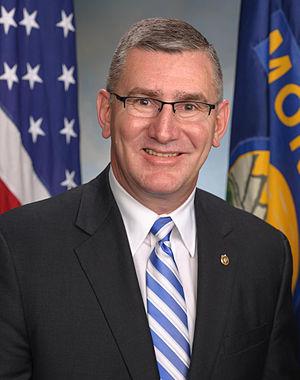
Le Montana élit deux membres du Sénat des États-Unis : un sénateur de classe 1 et un sénateur de classe 2.
John Edward Walsh, né le 3 novembre 1960 à Butte, est un militaire et homme politique américain, membre du Parti démocrate. Il est notamment sénateur du Montana au Congrès des États-Unis de 2014 à 2015.